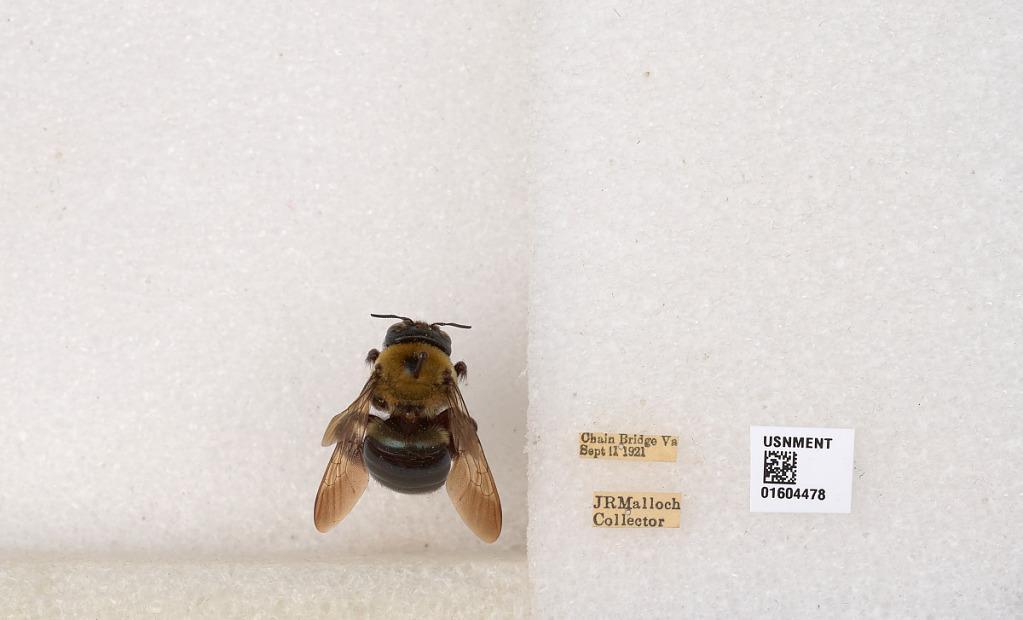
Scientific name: Xylocopa (Xylocopoides) virginica virginica (Linnaeus)
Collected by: J. Malloch
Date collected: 1921-9-11
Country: United States
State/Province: Virginia
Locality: Chain Bridge